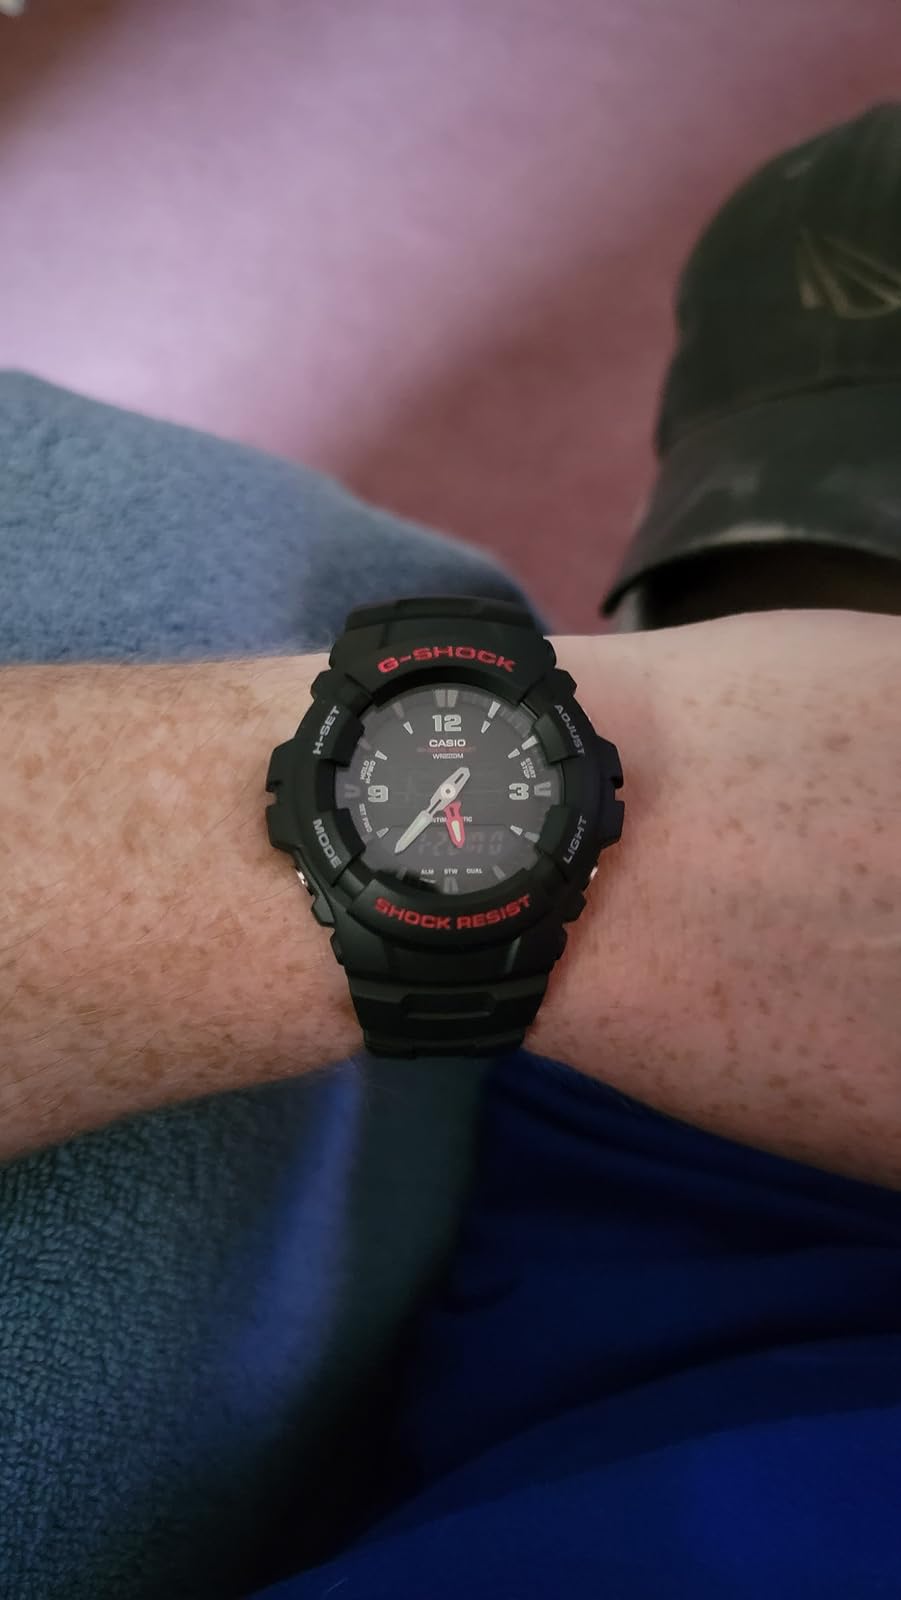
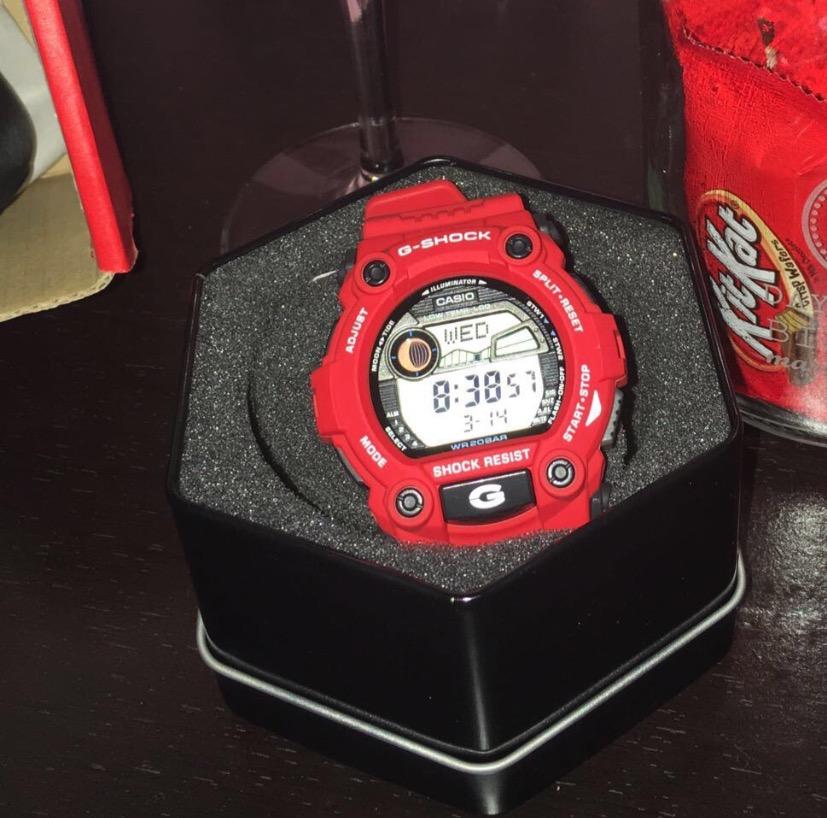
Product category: accessories_watch
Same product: no